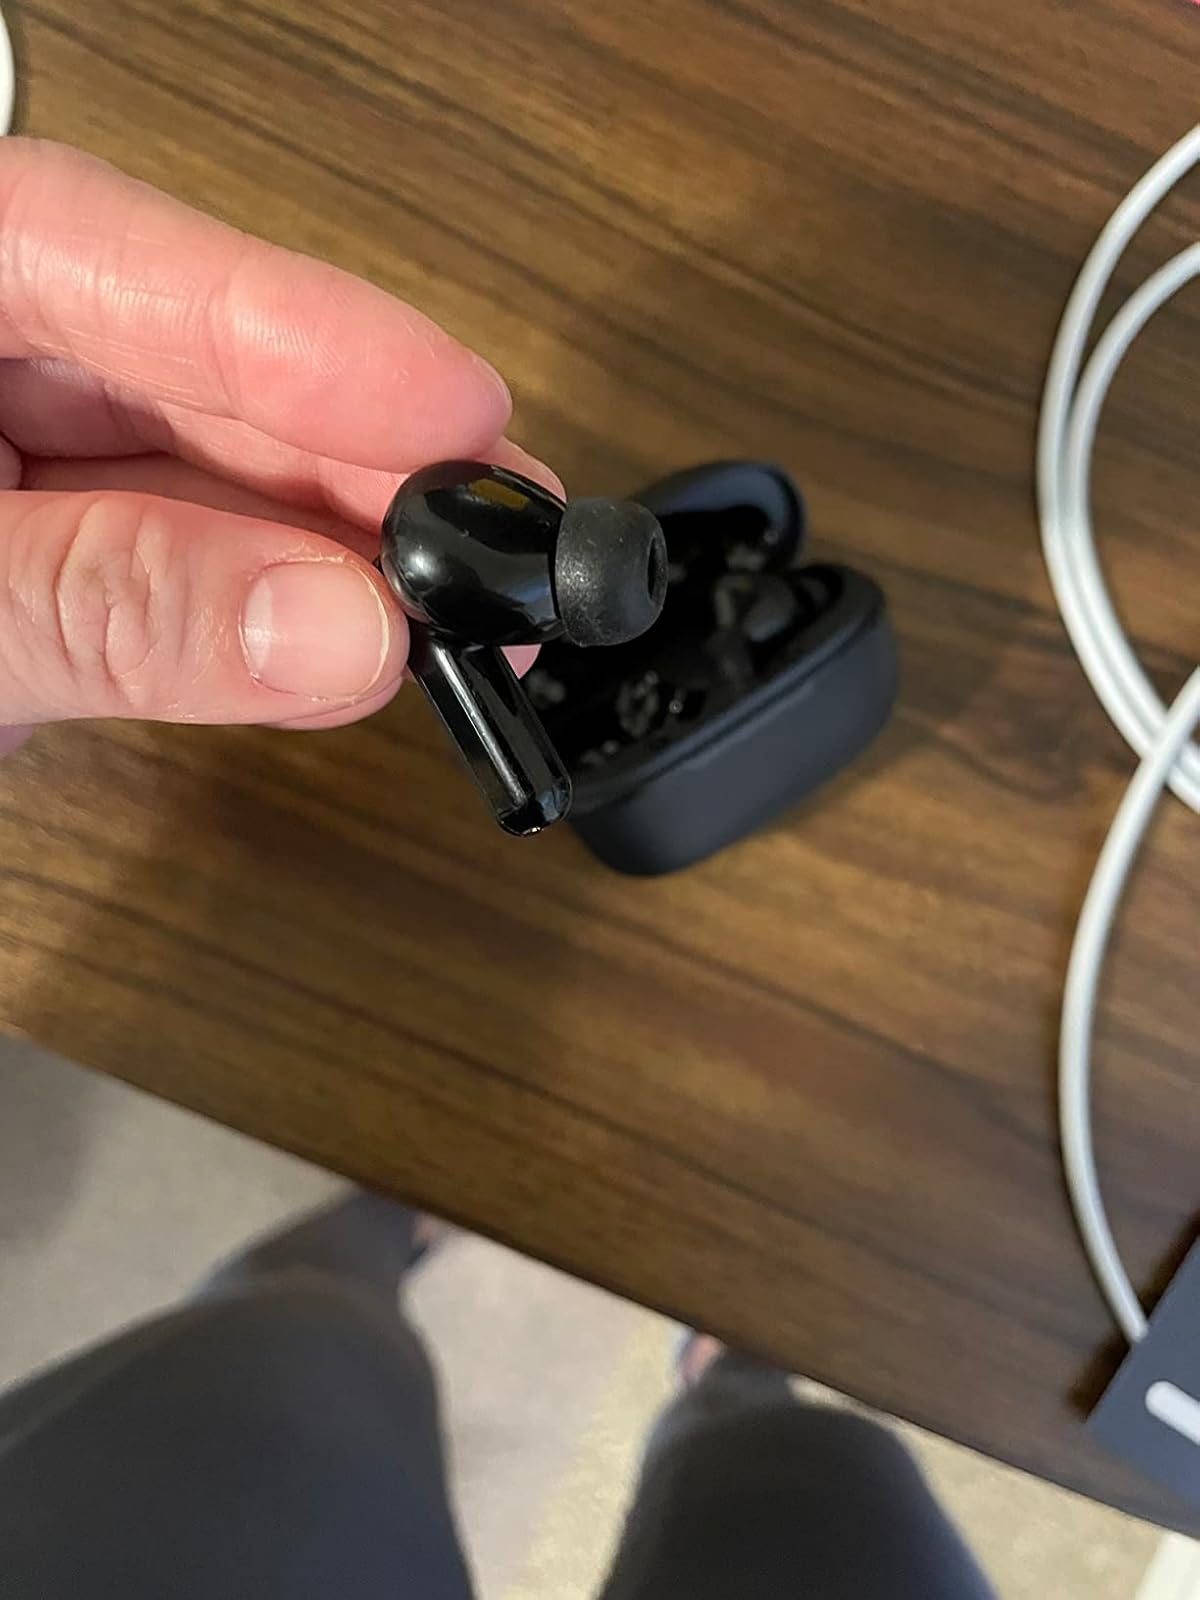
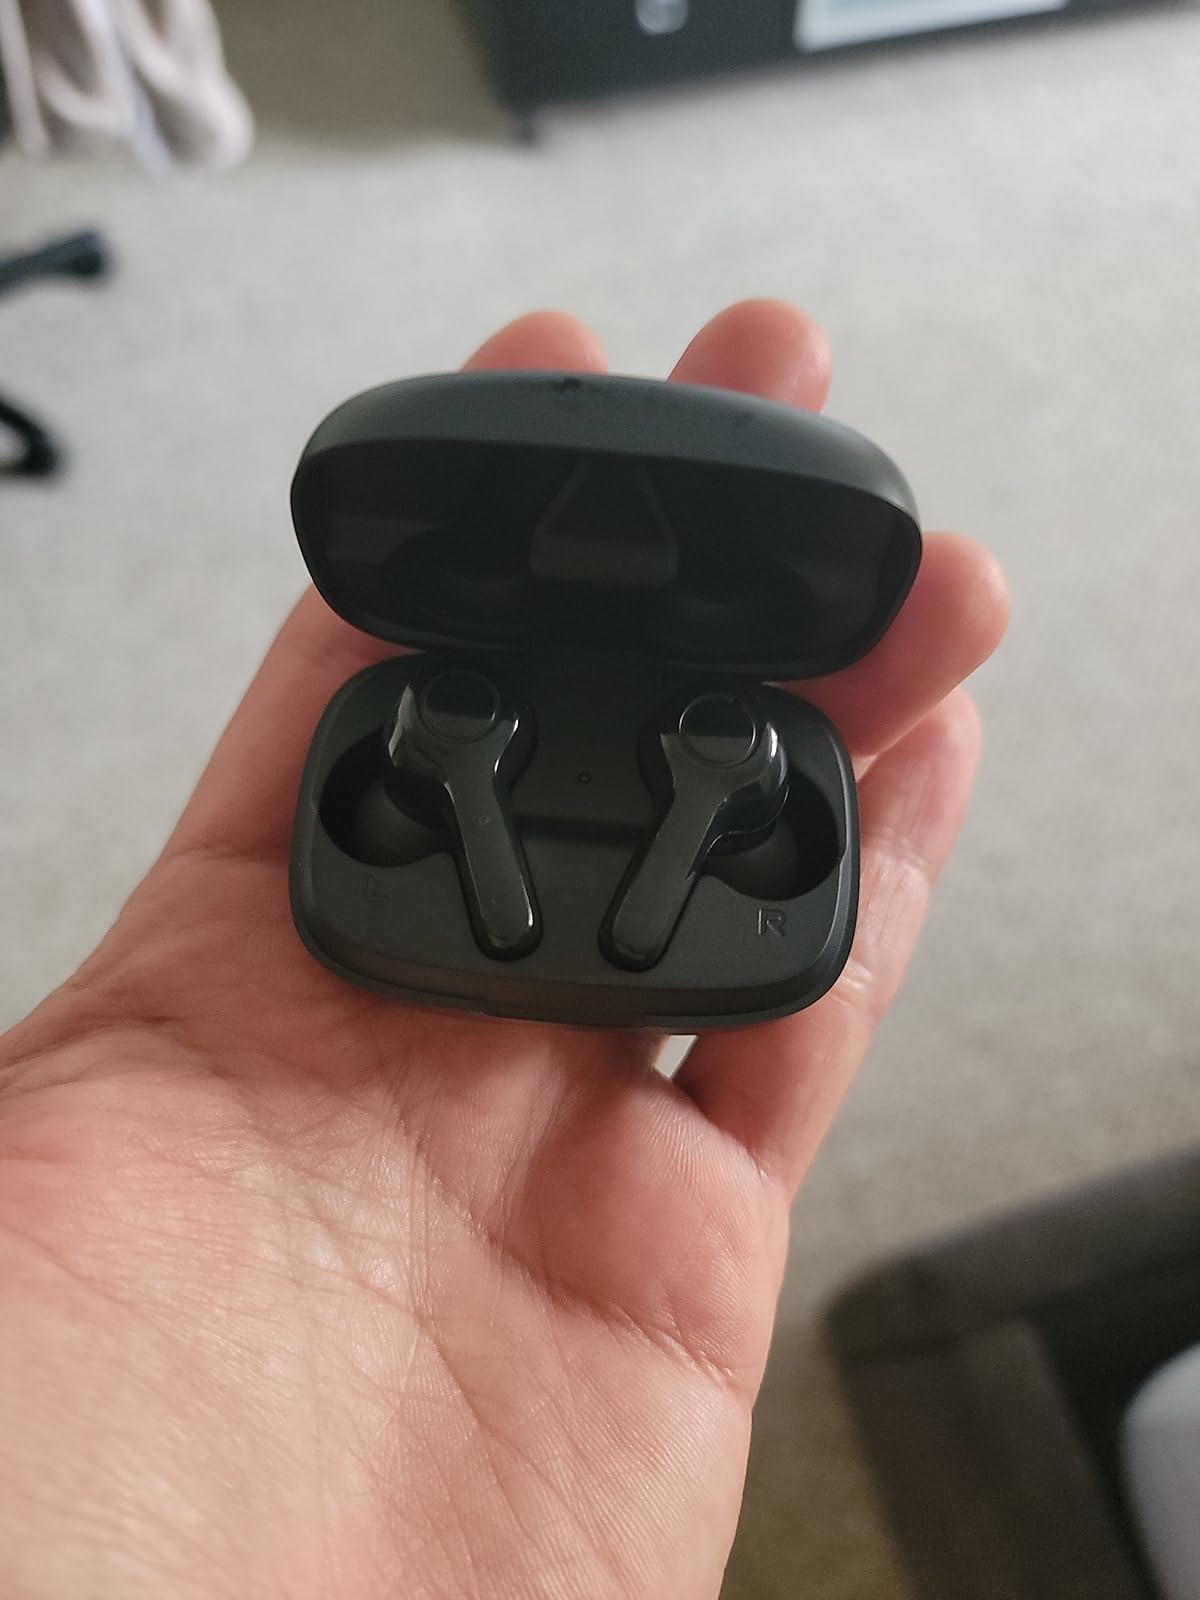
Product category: earbuds
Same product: no